Böda

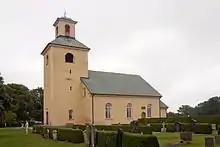
Böda church

Böda comprises several villages and small towns, including Kyrketorp with Böda church, Bödahamn (Böda harbor, at the southern end of Bödabukten, a bay), and Mellböda (which has a youth hostel). Bödahamn has a fishing port and marina as well as a sea rescue station. North and west of Böda is the state-owned Böda kronopark. Several camp sites are located near the white, sandy beach of Böda Sand on the Baltic Sea, "one of the island's best sandy beaches".